Hulchul (2019 film)

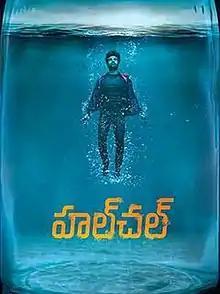
Film poster

Hulchul is a 2019 Indian Telugu-language comedy thriller film starring newcomer Rudraksh Utkam and Dhanya Balakrishna. The film premiered was theatrically released on 13 December 2019.